Bluebuck

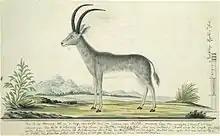
Late 1700s illustration by Gordon, possibly showing the Paris skin

The adult male bluebuck in Leiden is tall at the withers, and is possibly the largest known specimen. According to Sclater and Thomas, the tallest specimen is the one in Paris, a male that stands at the shoulder; the specimen in Vienna, on the other hand, is the shortest, a tall female. The bluebuck was notably smaller than the roan and sable antelopes, and therefore the smallest member of its genus.